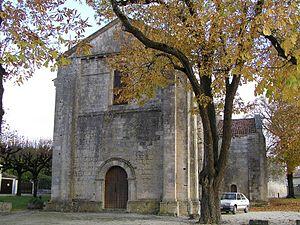
Macqueville est une commune du Sud-Ouest de la France située dans le département de la Charente-Maritime.